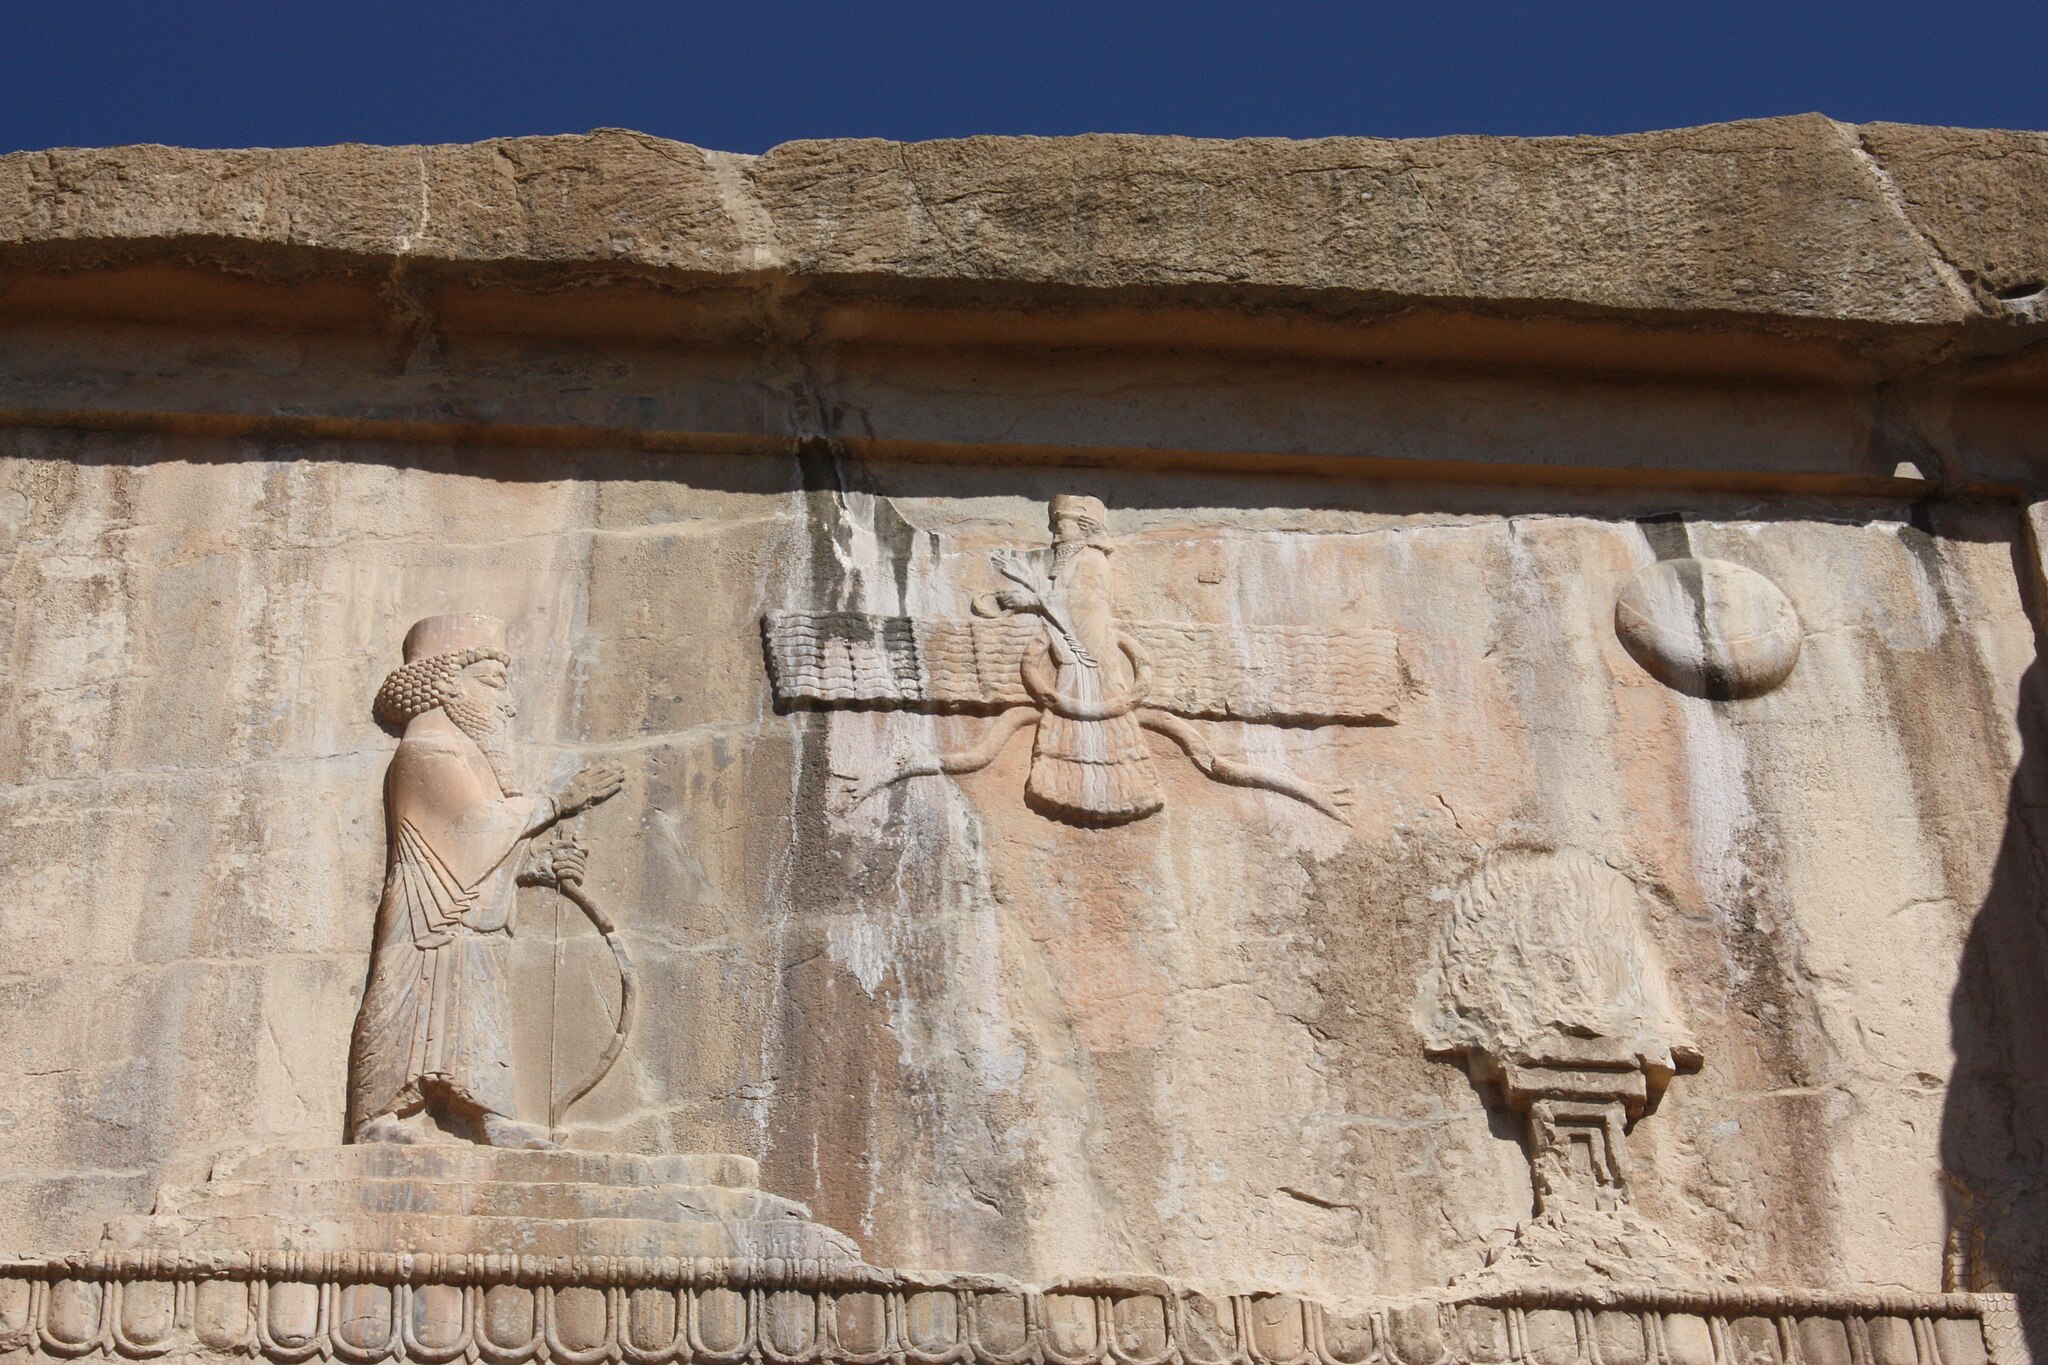
Title: Takhtejamshid 1225
Description: Persepolis in Shiraz
Date: 2009-04-03
Categories: GFDL, Taken with Canon EOS 450D, Tomb of Artaxerxes III, License migration redundant, Self-published work, 2009 in Persepolis, Reliefs of Faravahar in Persepolis, Reliefs of Ahura Mazda